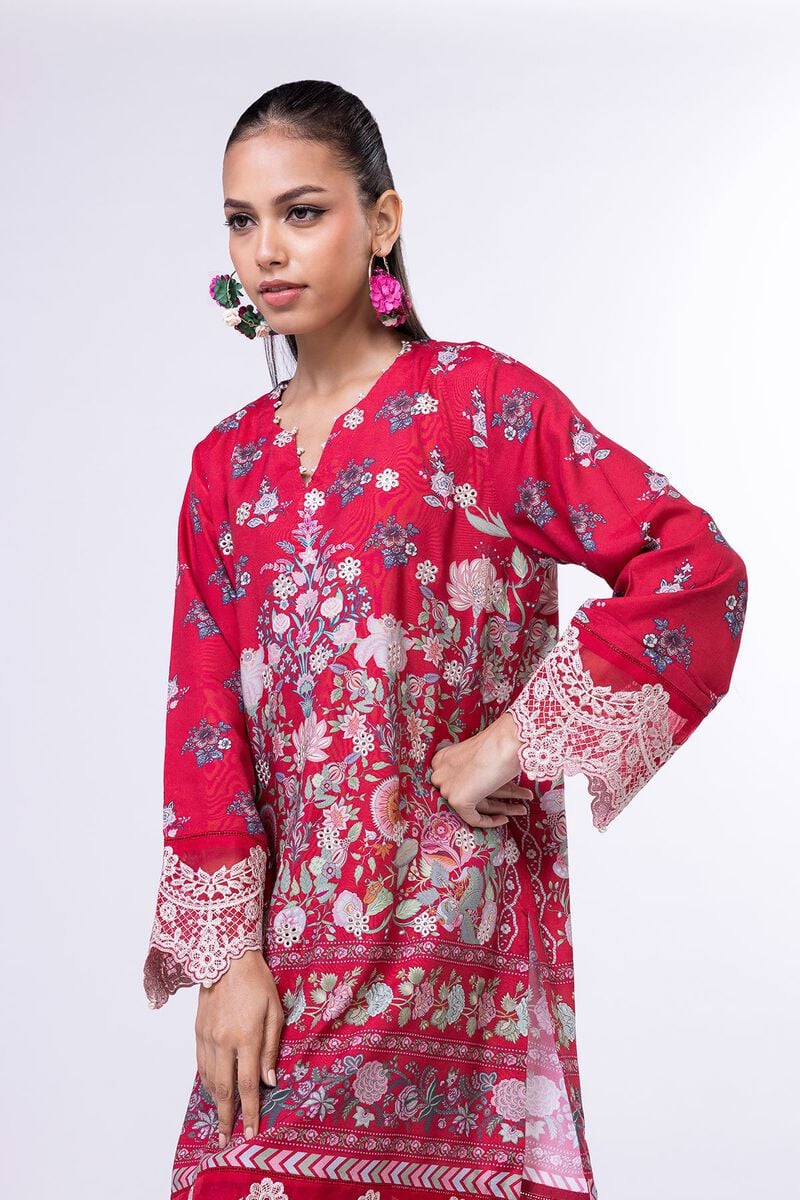
red multi embroidered cotton tunic